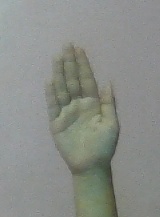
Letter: seen